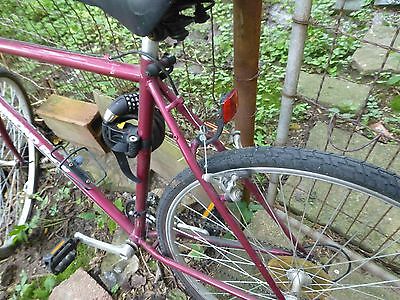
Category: bicycle